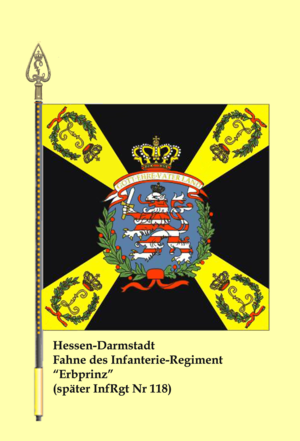
Drapeau du 118e Régiment d'infanterie (Grand ducale de Hessen) dans l'armée prussienne